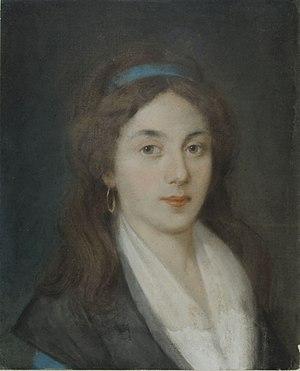
Portrait présumé d'Éléonore Duplay (1768-1832).
Marie-Éléonore Duplay, dite Cornélie, née en 1768 et décédée à Paris le 26 juillet 1832, est la fille de Maurice Duplay et de Françoise-Éléonore Vaugeois, qui accueillirent Maximilien de Robespierre chez eux 366, rue Saint-Honoré, de 1791 à sa mort en 1794.